Longdendale

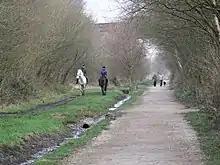
Walking and riding on the Longdendale Trail, March 2008

A packhorse route called a saltway was maintained from the Middle Ages onwards for the purpose of allowing the export of salt from the Cheshire "wiches" of Nantwich, Northwich and Middlewich across the Pennines. The passing trade brought prosperity to settlements along the route. The importance of the salt trade along such saltways is shown by surviving placenames; for example Salter's Brook is where the saltway forked, with one route leading to Wakefield and another to Barnsley. The stone Lady Shaw Bridge still exists at this point, as do the ruins of an old inn. The bridge is just wide enough for a packhorse, though it is suspected that the bridge may have originally been wider and was deliberately narrowed when the Saltersbrook turnpike was built, to prevent vehicles bypassing the toll barrier.